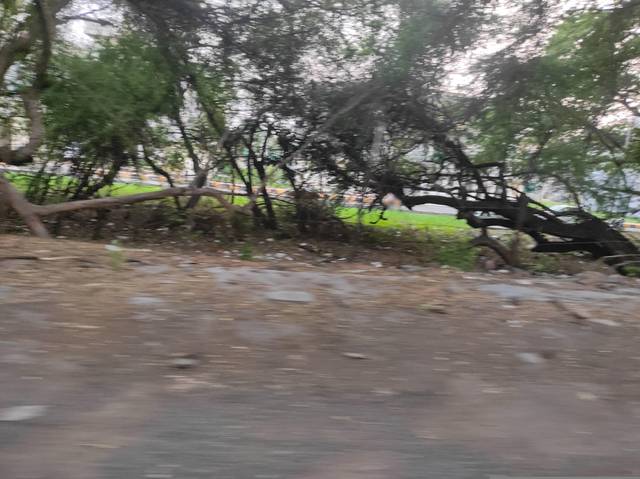
Region: India
Coordinates: 18.557, 73.858